Habra

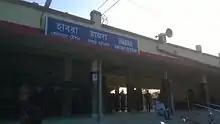
Habra railway station

Habra Railway Station is 45 km from Sealdah Station and 25 km from Barasat on the Sealdah-Bangaon branch line of Eastern Railway. It is part of the Kolkata Suburban Railway system. Habra, Thakurnagar, Gobardanga and Bangaon local connects this town to Sealdah Station and other stations of the Sealdah-Bangaon branch line. Habra Station Road is directly connected on NH 35 (Jessore Road). It is a major railway station between Bangaon and Barasat railway station.